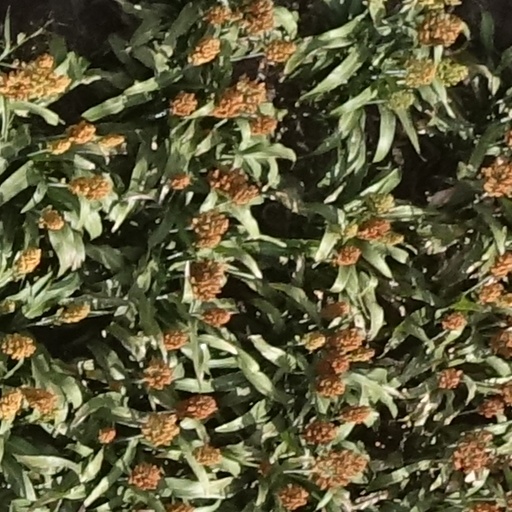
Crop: sorghum